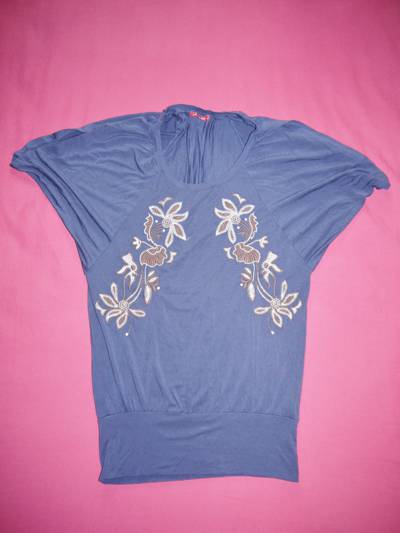
Waste category: clothes